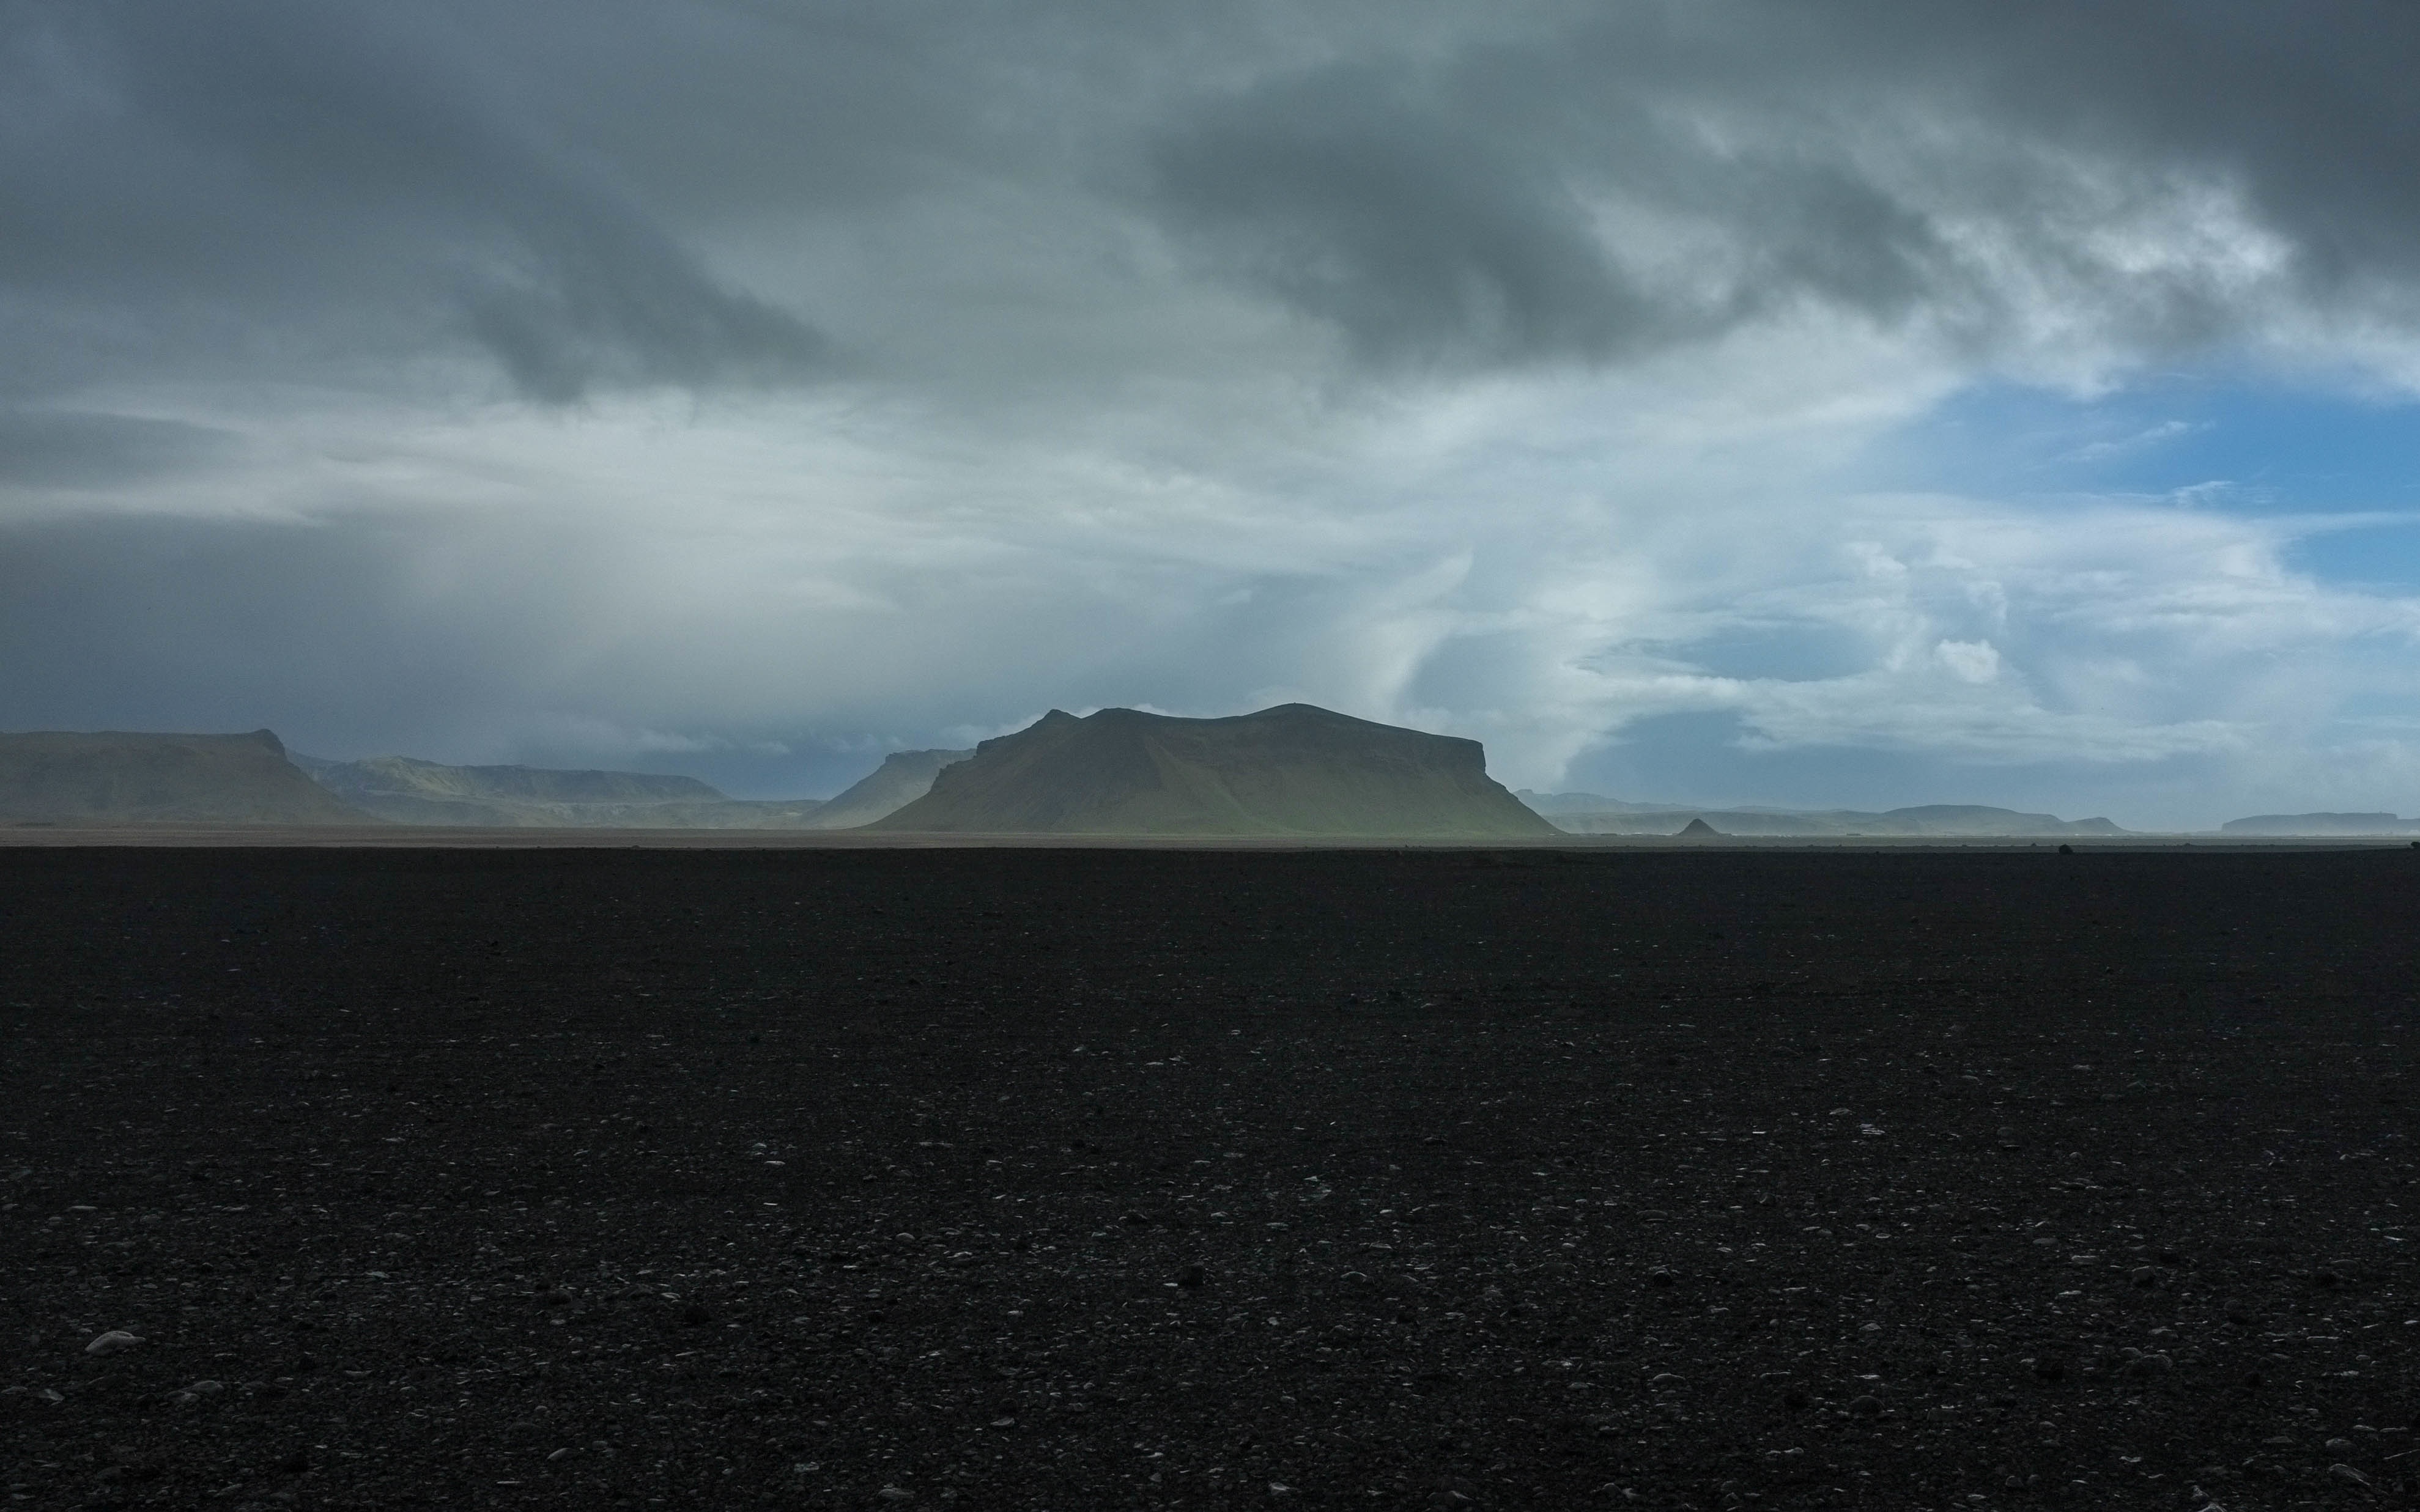
sea, horizon, mountain, cloud, sky, cloudy, dawn, atmosphere, dusk, weather, storm, cumulus, plain, thunderstorm, plateau, meteorological phenomenon, atmospheric phenomenon